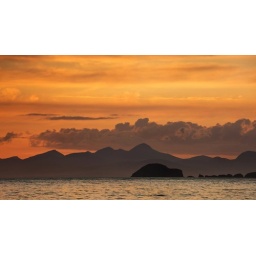
orange sky over outer isles